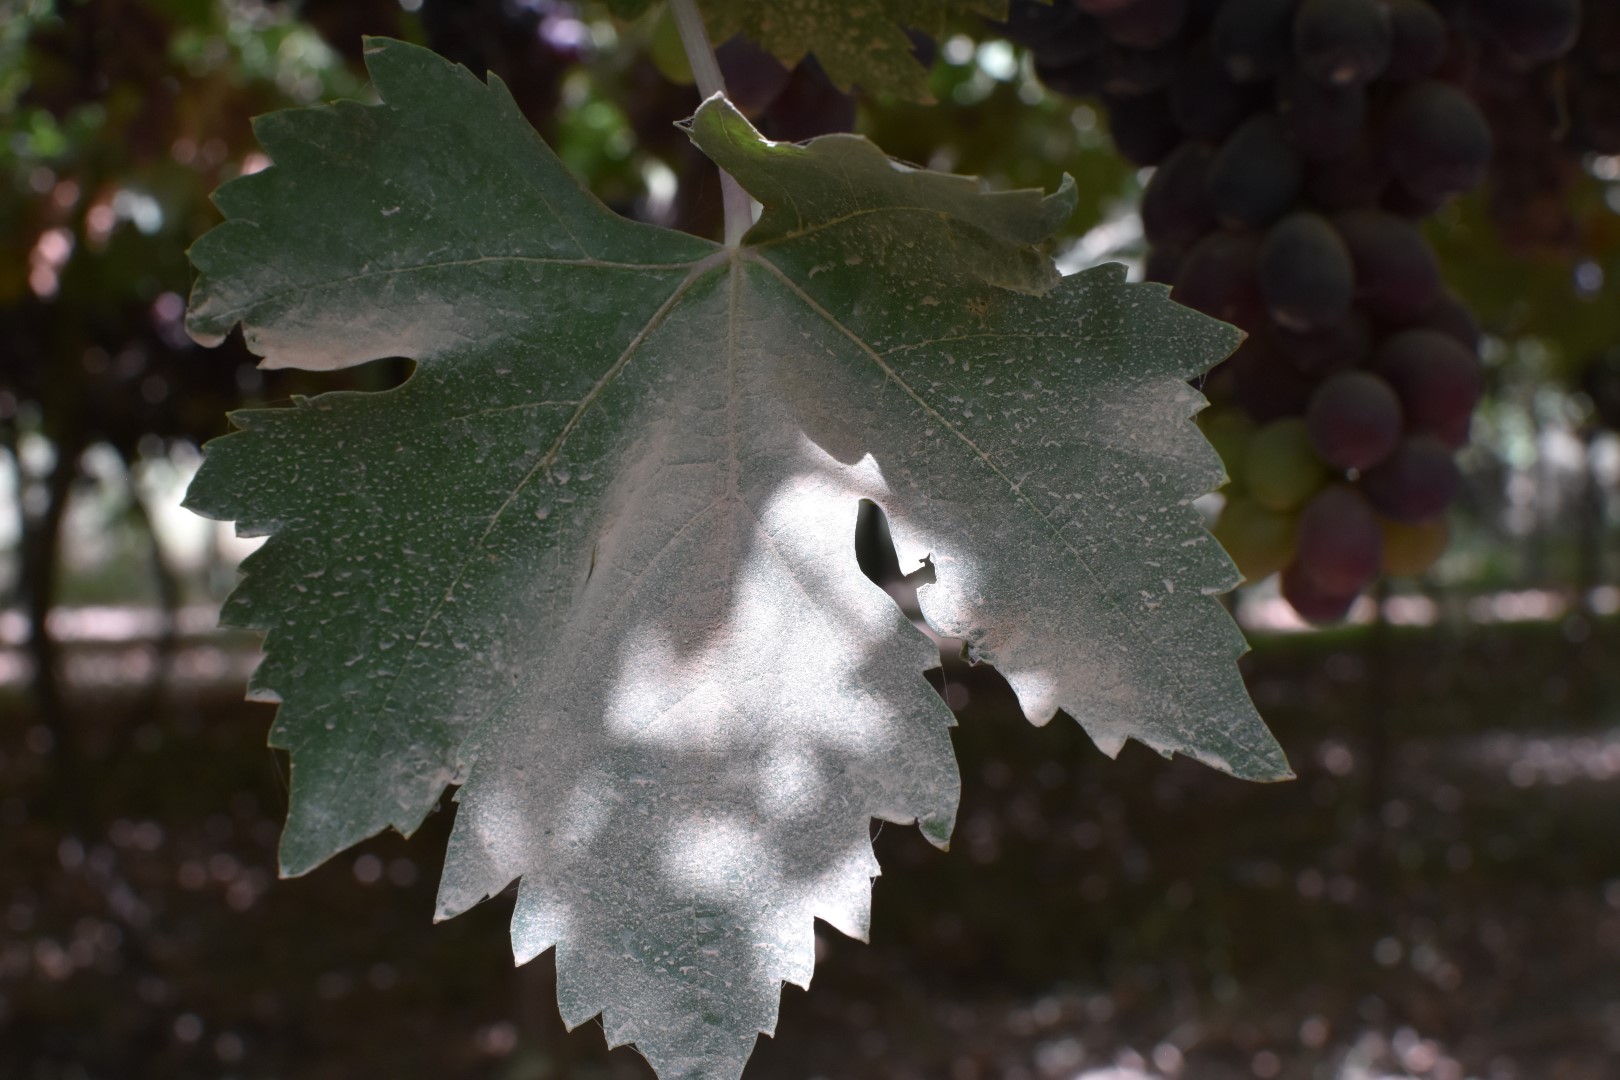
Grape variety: Riasi